Edward Elgar

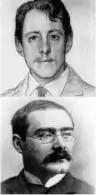
Laurence Binyon (top) and Rudyard Kipling, whose verses Elgar set during World War I

The Violin Concerto (1910) was commissioned by Fritz Kreisler, one of the leading international violinists of the time. Elgar wrote it during the summer of 1910, with occasional help from W. H. Reed, the leader of the London Symphony Orchestra (LSO), who helped the composer with advice on technical points. Elgar and Reed formed a firm friendship, which lasted for the rest of Elgar's life. Reed's biography, "Elgar As I Knew Him" (1936), records many details of Elgar's methods of composition. The work was presented by the Royal Philharmonic Society, with Kreisler and the LSO, conducted by the composer. Reed recalled, "the Concerto proved to be a complete triumph, the concert a brilliant and unforgettable occasion." So great was the impact of the concerto that Kreisler's rival Eugène Ysaÿe spent much time with Elgar going through the work. There was great disappointment when contractual difficulties prevented Ysaÿe from playing it in London.